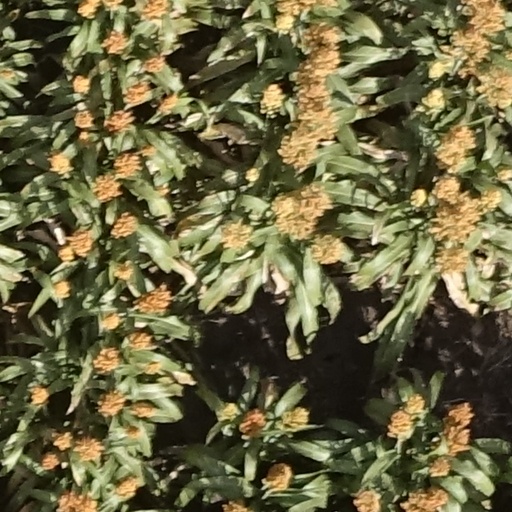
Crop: sorghum